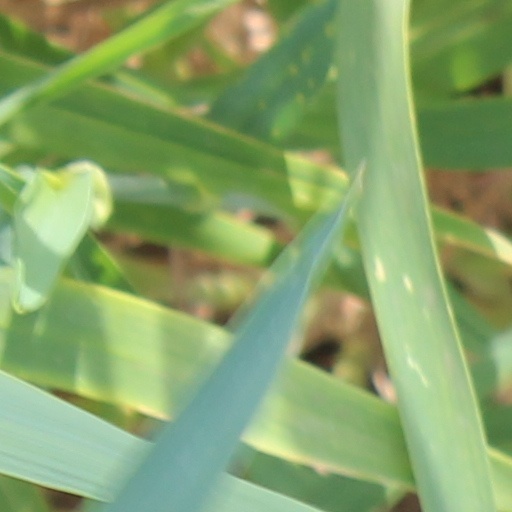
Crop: wheat